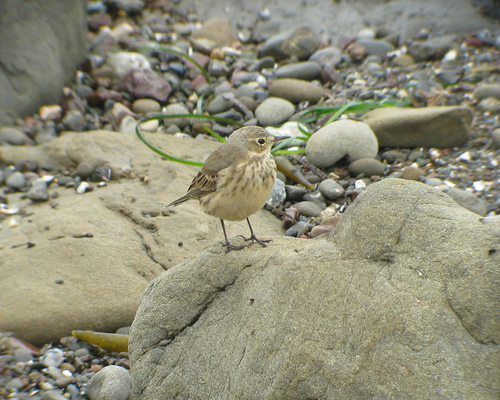
small tan and light brown breasted bird with a black beady eyea small bird that a flat bill and multicolored wings and a brown and yellow breastbird has brown body feathers, brown breast feather, and long beakthe small bird has a large yellow belly, a brown back, and a small black beak.
the small bird has a small brown head with a round tan body.
this particular bird has a white belly and breast and gray secondaries
this bird has a brown crown as well as a white belly
this bird has wings that are grey and has a white belly
this gray and dull yellow bird has a uniquely spotted breast, and a short flat bill.
the small bird has a puffed chest that is spotted and tan.
Species: American Pipit